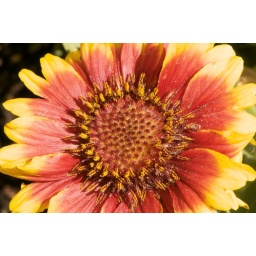
around the house today... plants that my good lady arranged